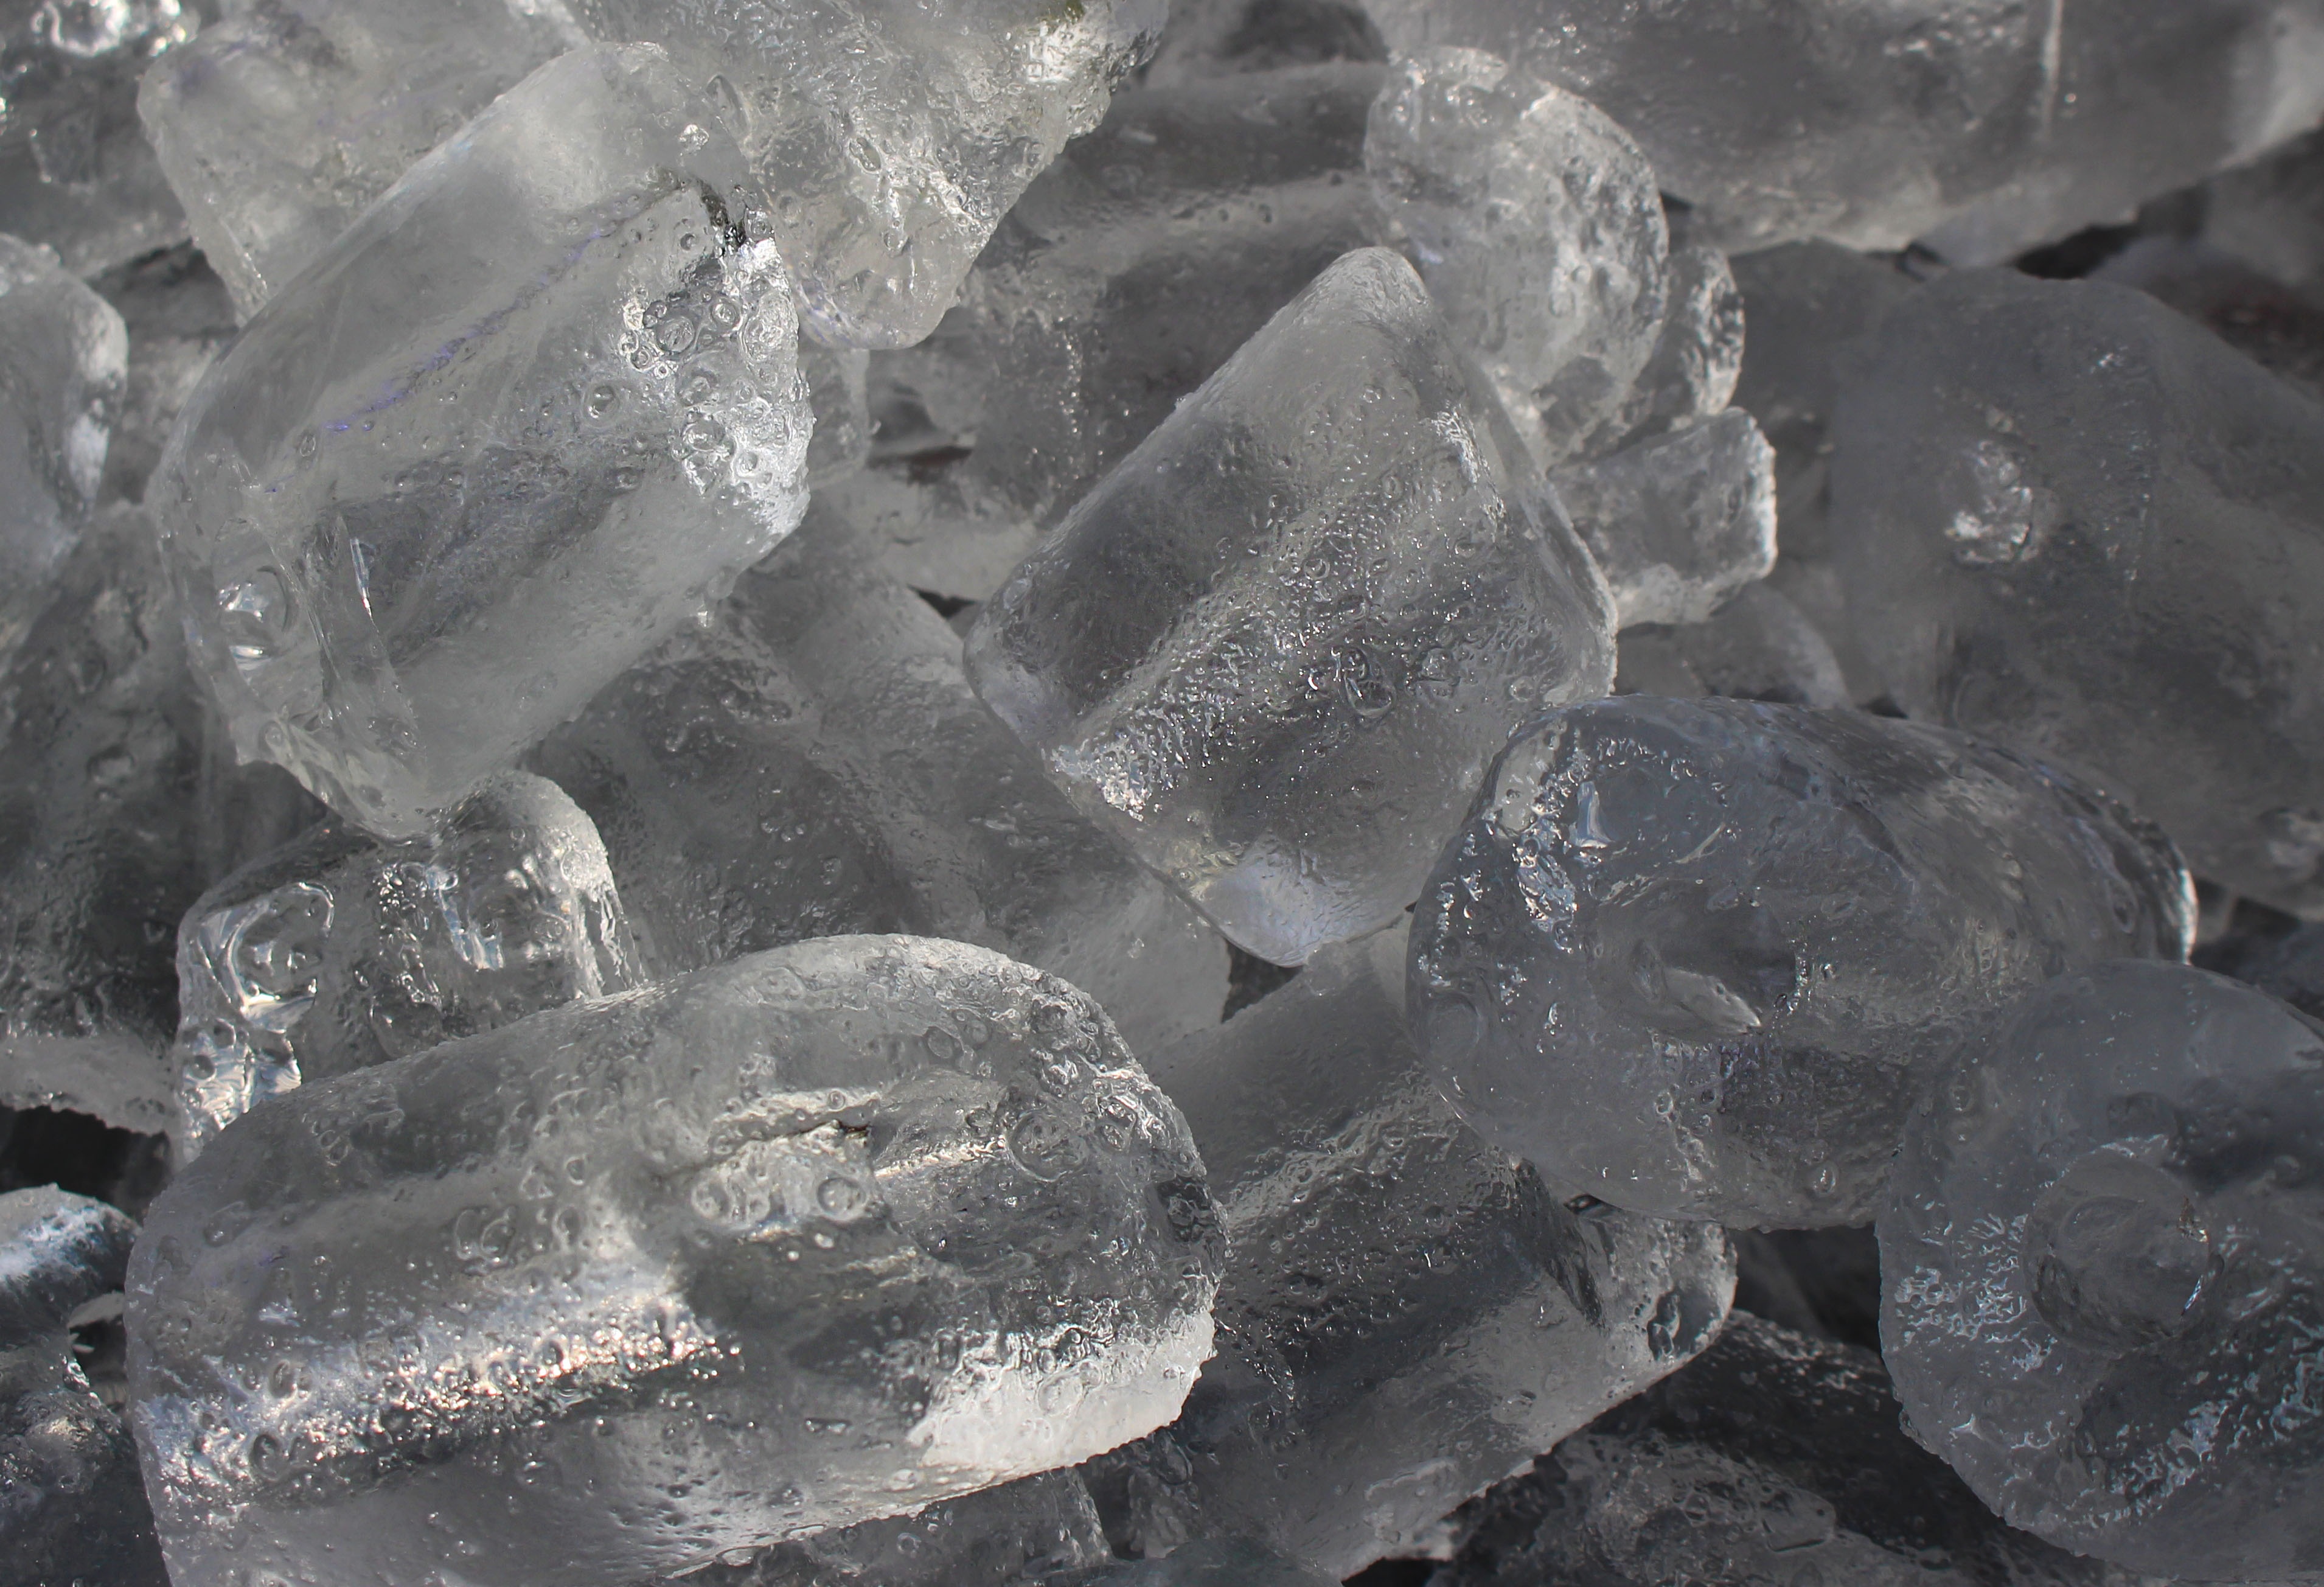
water, rock, cold, liquid, frost, wet, clear, ice, square, fresh, clean, drink, freeze, material, freshness, transparent, translucent, cool, refreshment, blocks, crystal, melting, melt, refreshing, mineral, freezing, cubes, solid, refresh, ice cube